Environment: real
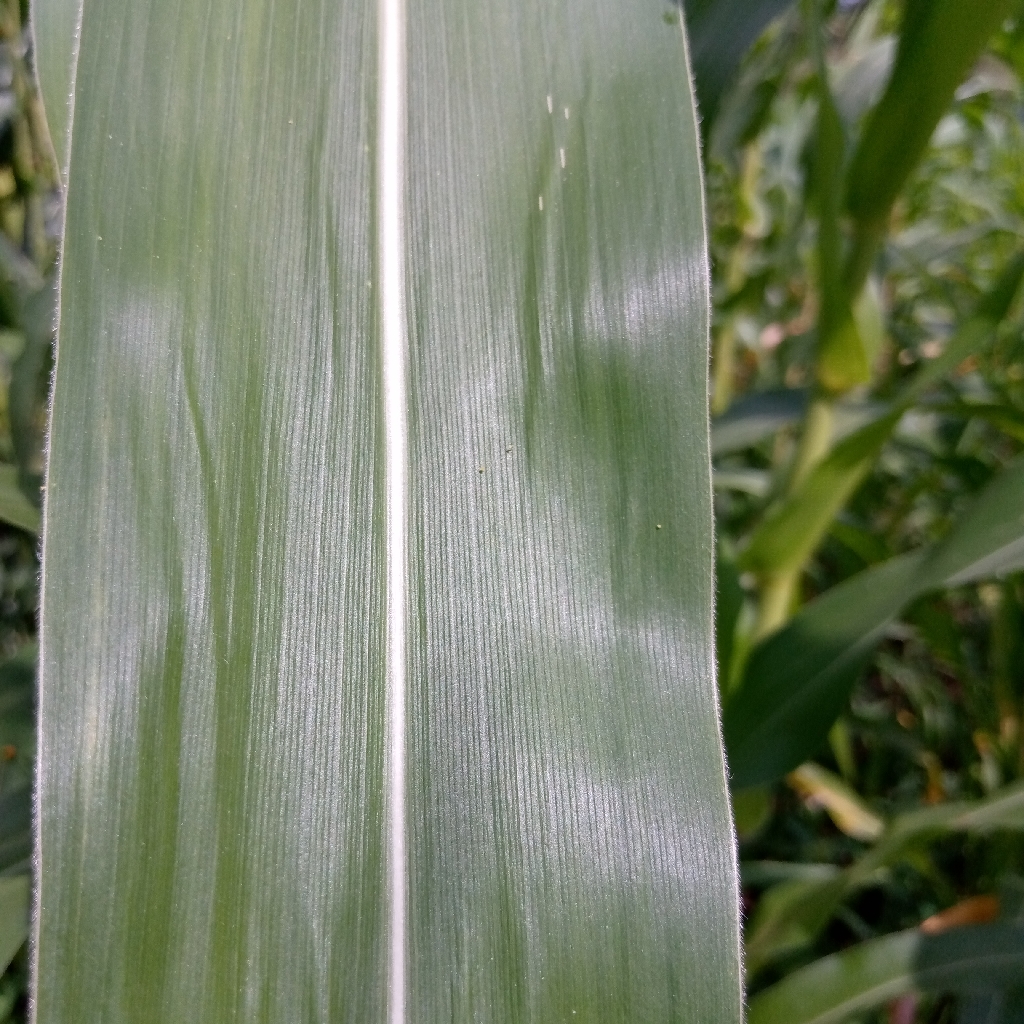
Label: healthy